History of Savoy from 1815 to 1860

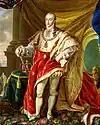
Charles-Félix of Sardinia.

The Duchy of Savoy was restored to the Kingdom of Sardinia by the Treaty of Paris in 1815. King Victor Emmanuel I sought to establish an authoritarian monarchy but abdicated in 1821, unwilling to grant a constitution amid early signs of insurrection.